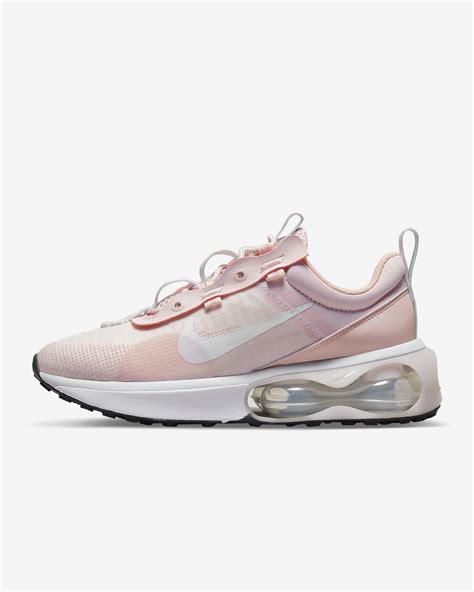
Brand: Nike
Model: Air Max 2021